Marie Hilton

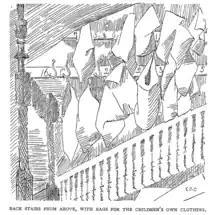
Marie Hilton's crèche had bags for the children's clothing

Firmin Marbeau had founded the first "crèche" in 1844 in Paris. The "crèche" provided child care to enable working-class mothers to work jobs outside of the home, Hilton came across the idea in Brussels in 1870 where over 500 children were cared for. She realised this was a solution to her worries. She had witnessed the children of working mothers in London who did not get enough attention. Their mothers loved them but they did not have the time and energy to look after them.